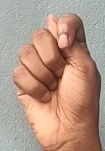
ASL sign: T